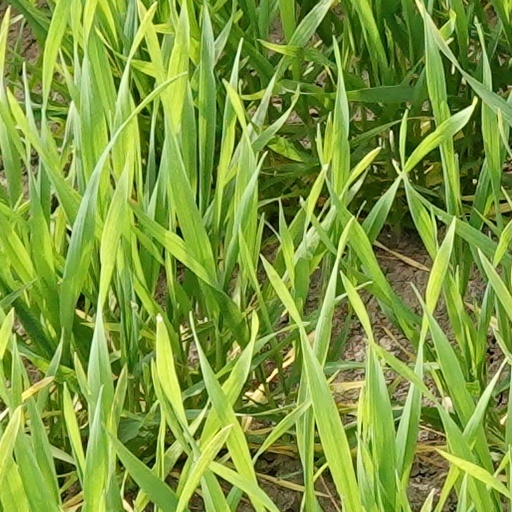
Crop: wheat